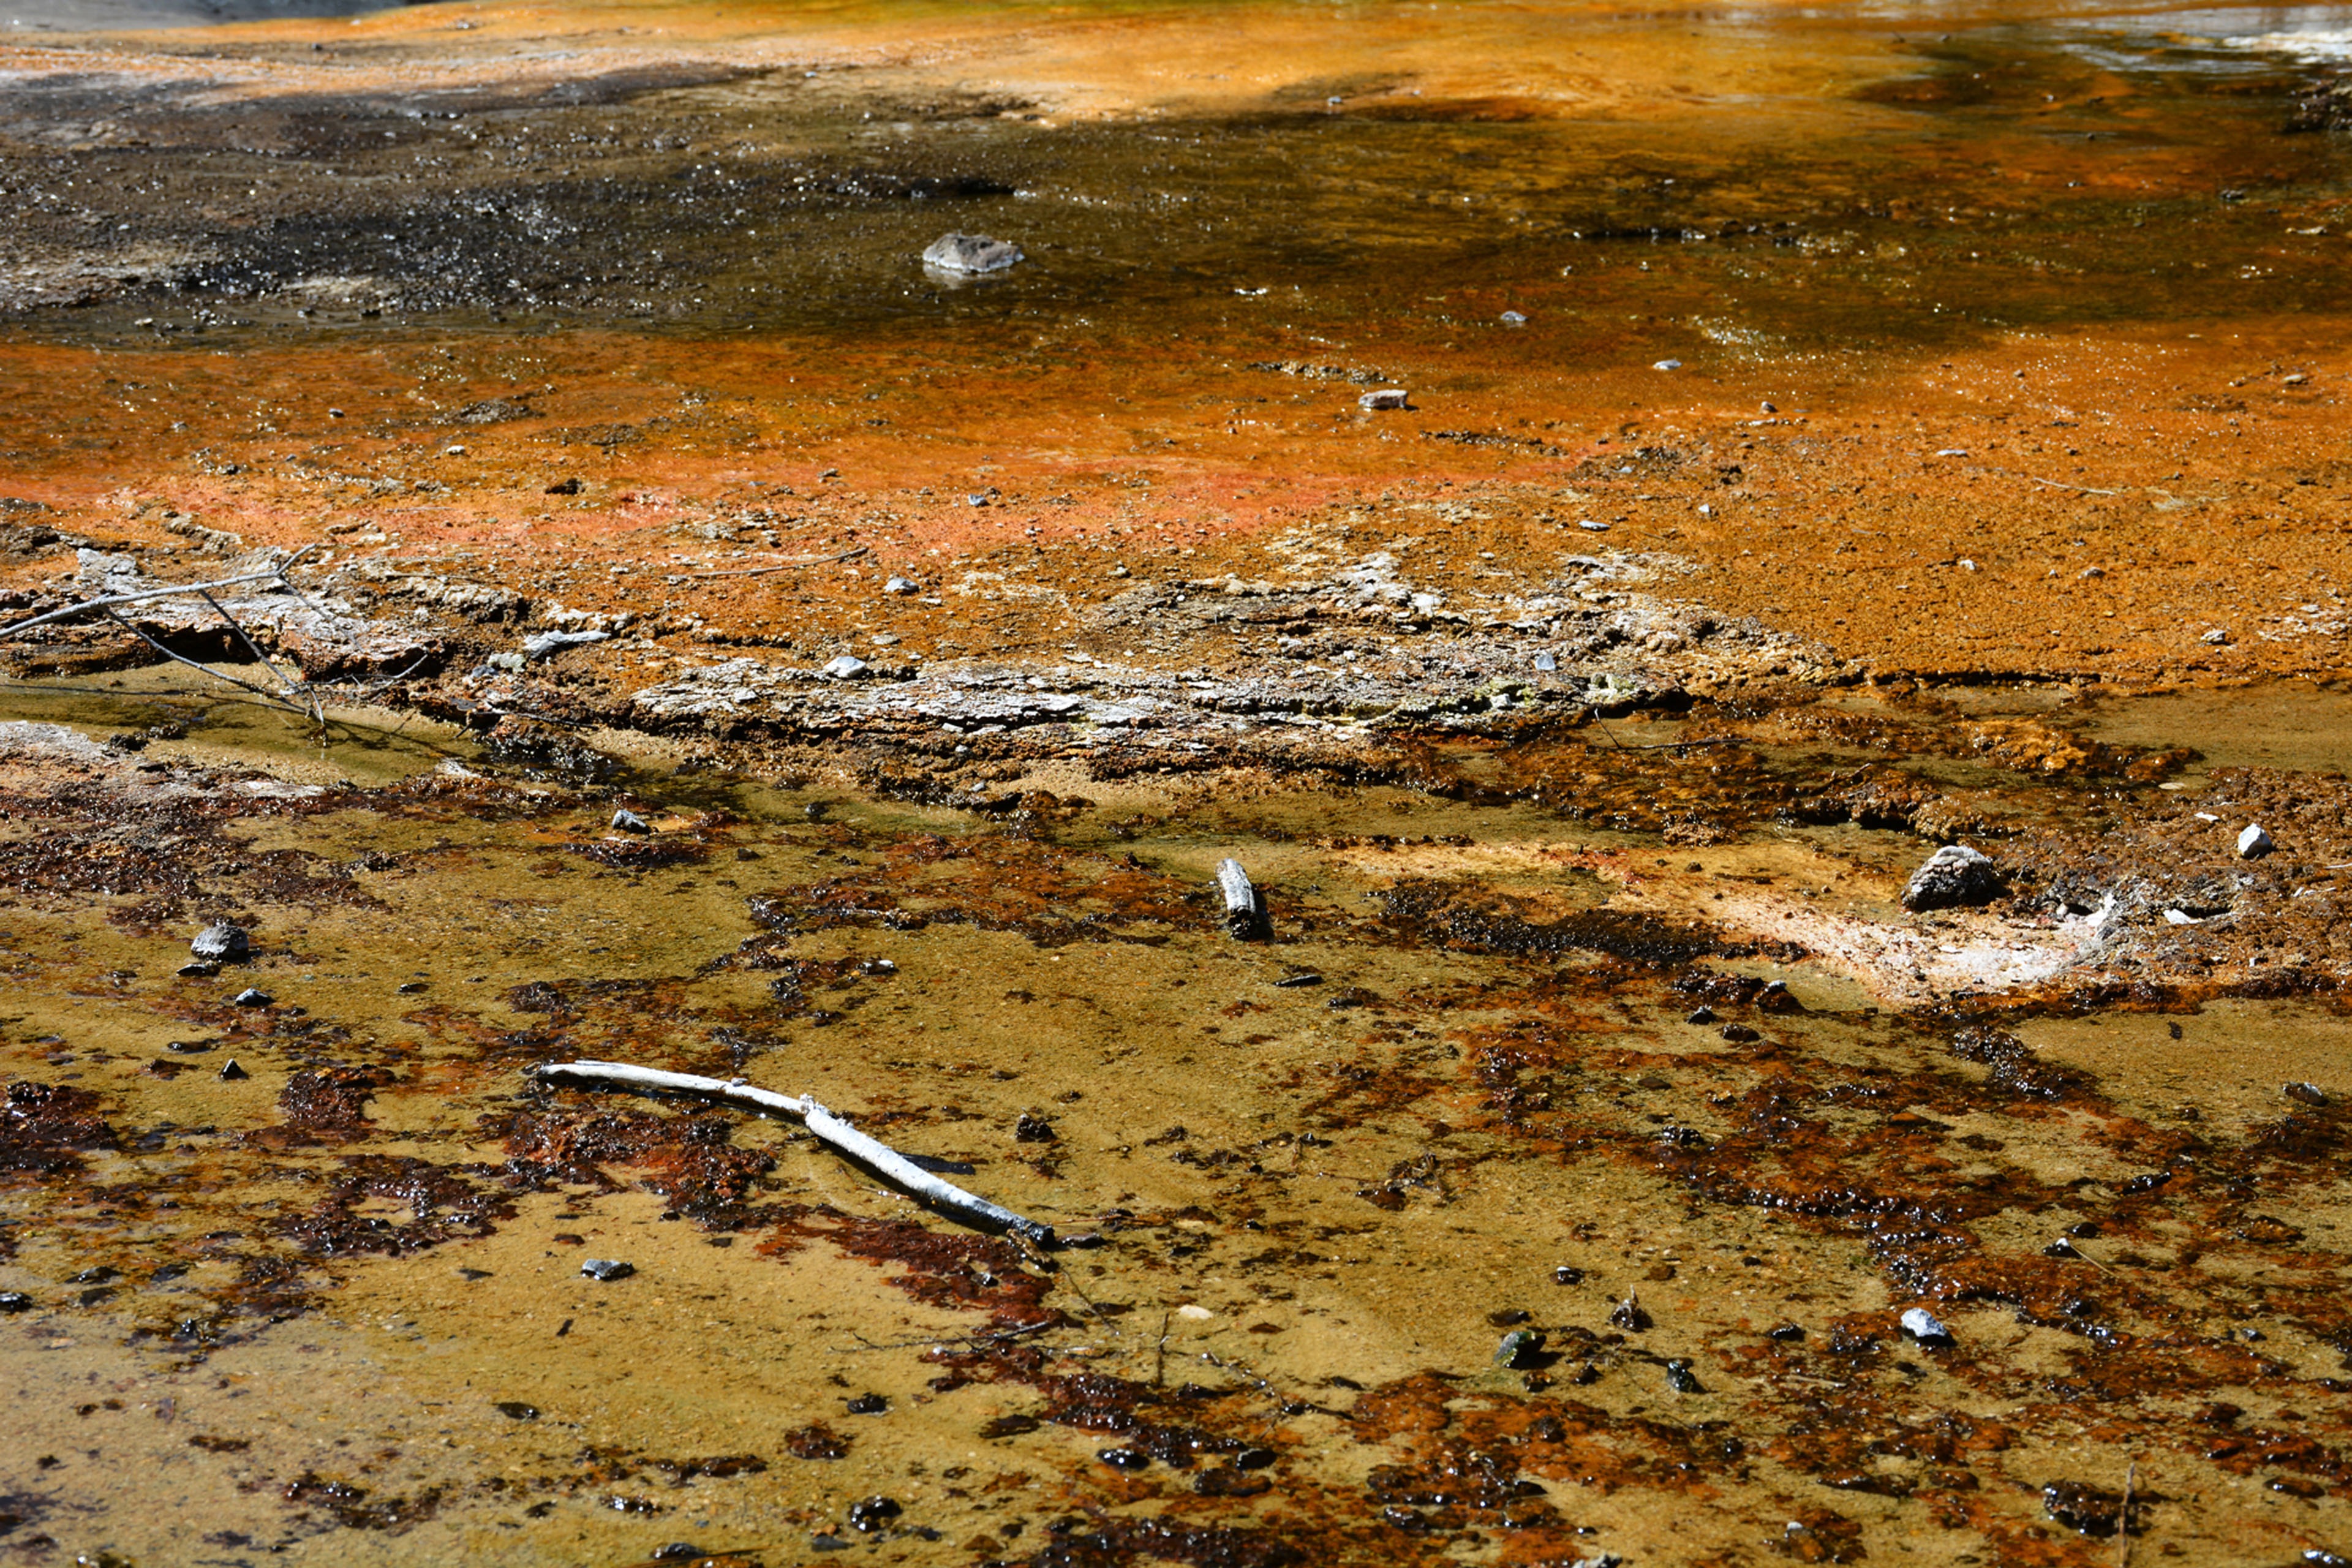
sea, nature, rock, texture, orange, reflection, autumn, brown, soil, material, background, geology, wetland, tundra, natural environment, volcanic earth